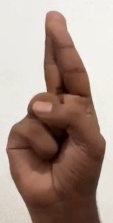
ASL sign: R